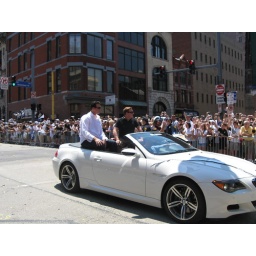
I do believe I had another mild stroke when the guy in the white shirt drove by.